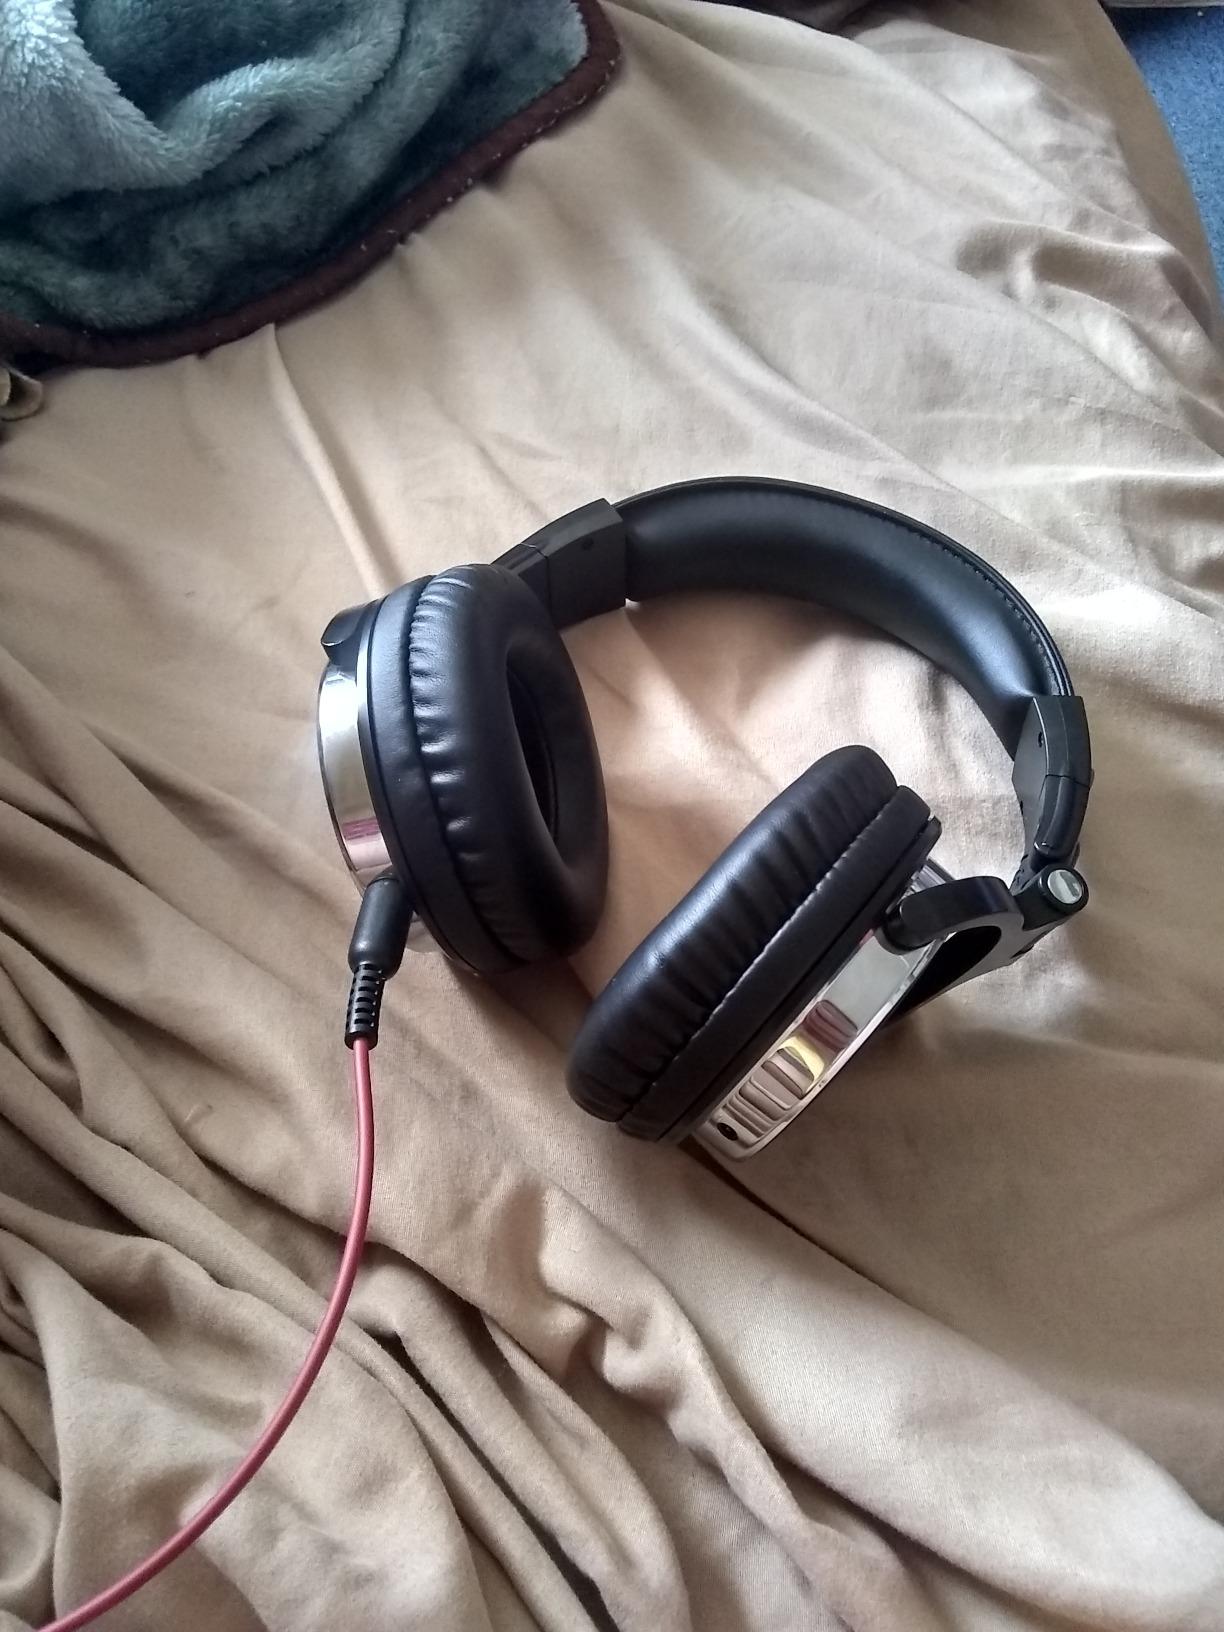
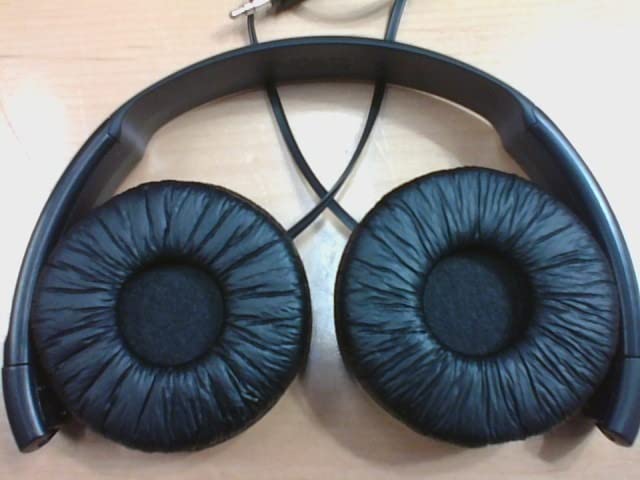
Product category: headphones
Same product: no